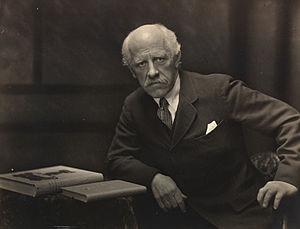
Folkeforbundet / Institutioner / Faste udvalg
Højkommissær for flygtninge Fridtjof Nansen blev tildelt Nobels fredspris for sit humanitære hjælpearbejde med krigsfanger, flygtninge og sultende i Rusland.
Folkeforbundet, eller Folkenes Forbund, var en international organisation, som blev grundlagt 25. januar 1919 som en del af Versailles-traktaten, der afsluttede 1. verdenskrig. Det var inspireret af Woodrow Wilsons fredsplan. Hensigten var at sikre fred og fremme internationalt samarbejde, arbejde for nedrusting, at hjælpe flygtninge samt andet humanitært arbejde.